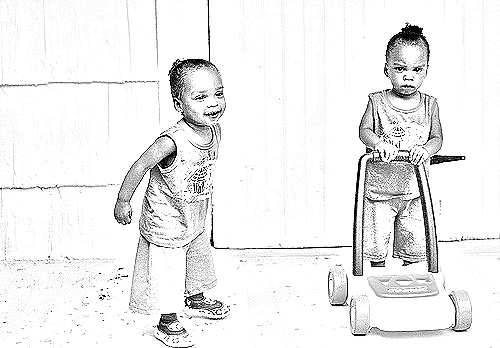
Portrait style: Sketch Portrait